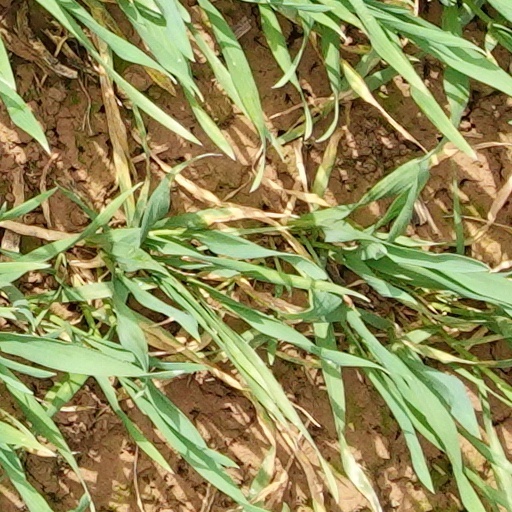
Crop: wheat